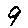
Label: 9